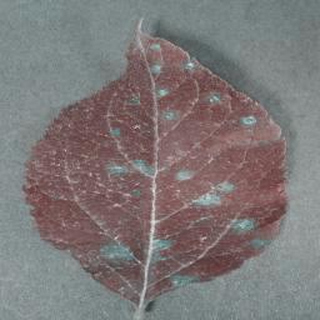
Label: apple_cedar_apple_rust